Robertville Baptist Church

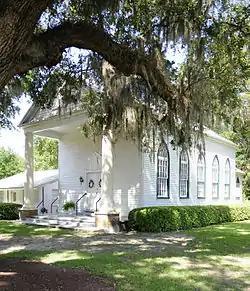
Robertville Baptist Church, June 2012

Robertville Baptist Church is a historic Southern Baptist church located at the junction of U.S. 321 and CR 26 (historic Sister's Ferry road) in Robertville, Jasper County, South Carolina. It was built about 1847, and is a one-story, small frame building with Greek Revival and Gothic Revival details. The portico is supported by two plain Doric order columns. The building was originally occupied by the Ascension Episcopal Church of Gillisonville, and purchased by Robertville Baptists and moved to its present location about 1867. Robertville Baptist Church was organized in 1781 and considered the "Mother of Churches" in the area.